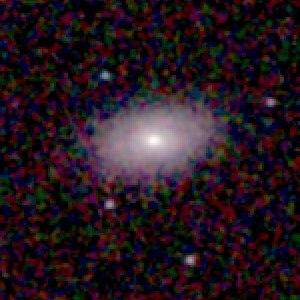
NGC 63 est une galaxie spirale située dans la constellation des Poissons à environ 52 millions d'années-lumière de la Voie lactée. Elle a été découverte par l'astronome prussien Heinrich d'Arrest en 1865.